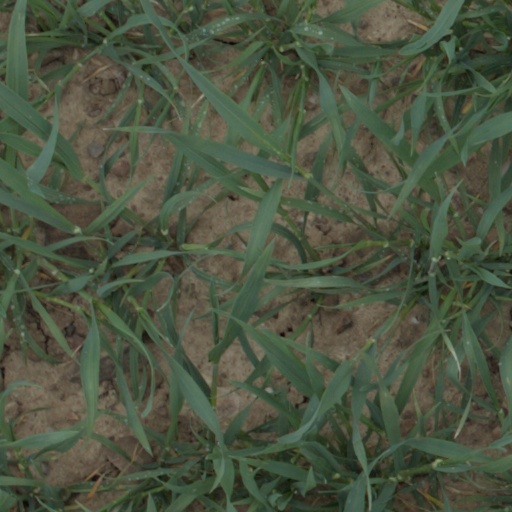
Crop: wheat